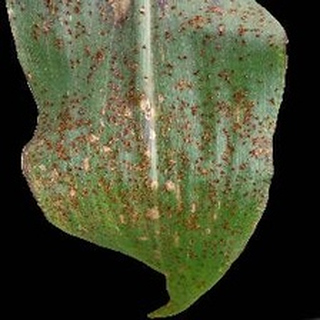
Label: corn_common_rust